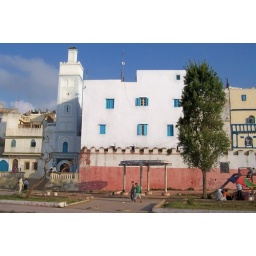
These houses are enclosed within the painted walls of the Medina.